Keeper of the Bees (1947 film)

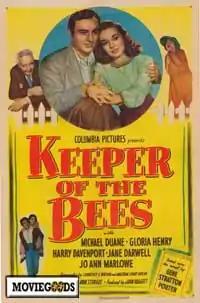
Original Theatrical Poster

Keeper of the Bees is a 1947 American drama film directed by John Sturges. It was based on the novel by the same name, written by Gene Stratton Porter. The film was shot over three weeks. "Keeper of the Bees" (1947) is the third film adaption of the novel "The Keeper of the Bees." There have been two previous film adaptations of the novel in 1925 and 1935. The novel was written by Gene Stratton Porter towards the end of her life, and the novel was published posthumously after a car accident. The film "Keeper of the Bees" was released in theaters on July 10, 1947, but the film seems to have been lost since then. The plot of the third film adaptation was changed greatly compared to the first two film adaptations. When the film was originally released by Columbia Pictures, audiences seemed to enjoy the film.